Radio scanner

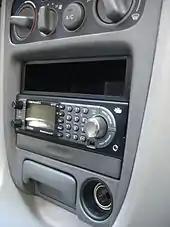
A Uniden scanner installed in a vehicle. Some US states prohibit this unless the operator has an FCC issued radio license

Many recent models will allow scanning of the specific DCS or CTCSS code used on a specific frequency should it have multiple users. Memory banks are also common. For example, one memory bank can be assigned to air traffic control, another can be for local marine communications, and yet another for local police frequencies. These can be switched on and off depending on the user's preference. Most scanners also have a weather radio band, allowing the listener to tune into weather radio broadcasts from a NOAA transmitter. The weather function may also include S.A.M.E. (Specific Area Message Encoding) capability, this allows users to only receive alerts for specific counties that are programmed via the keypad.